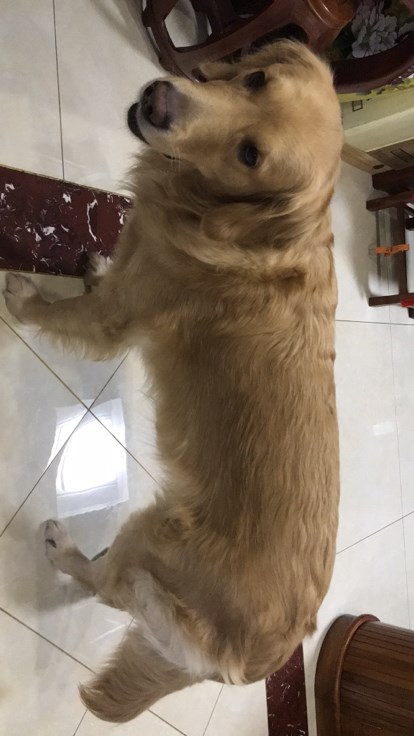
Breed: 5355-n000126-golden_retriever